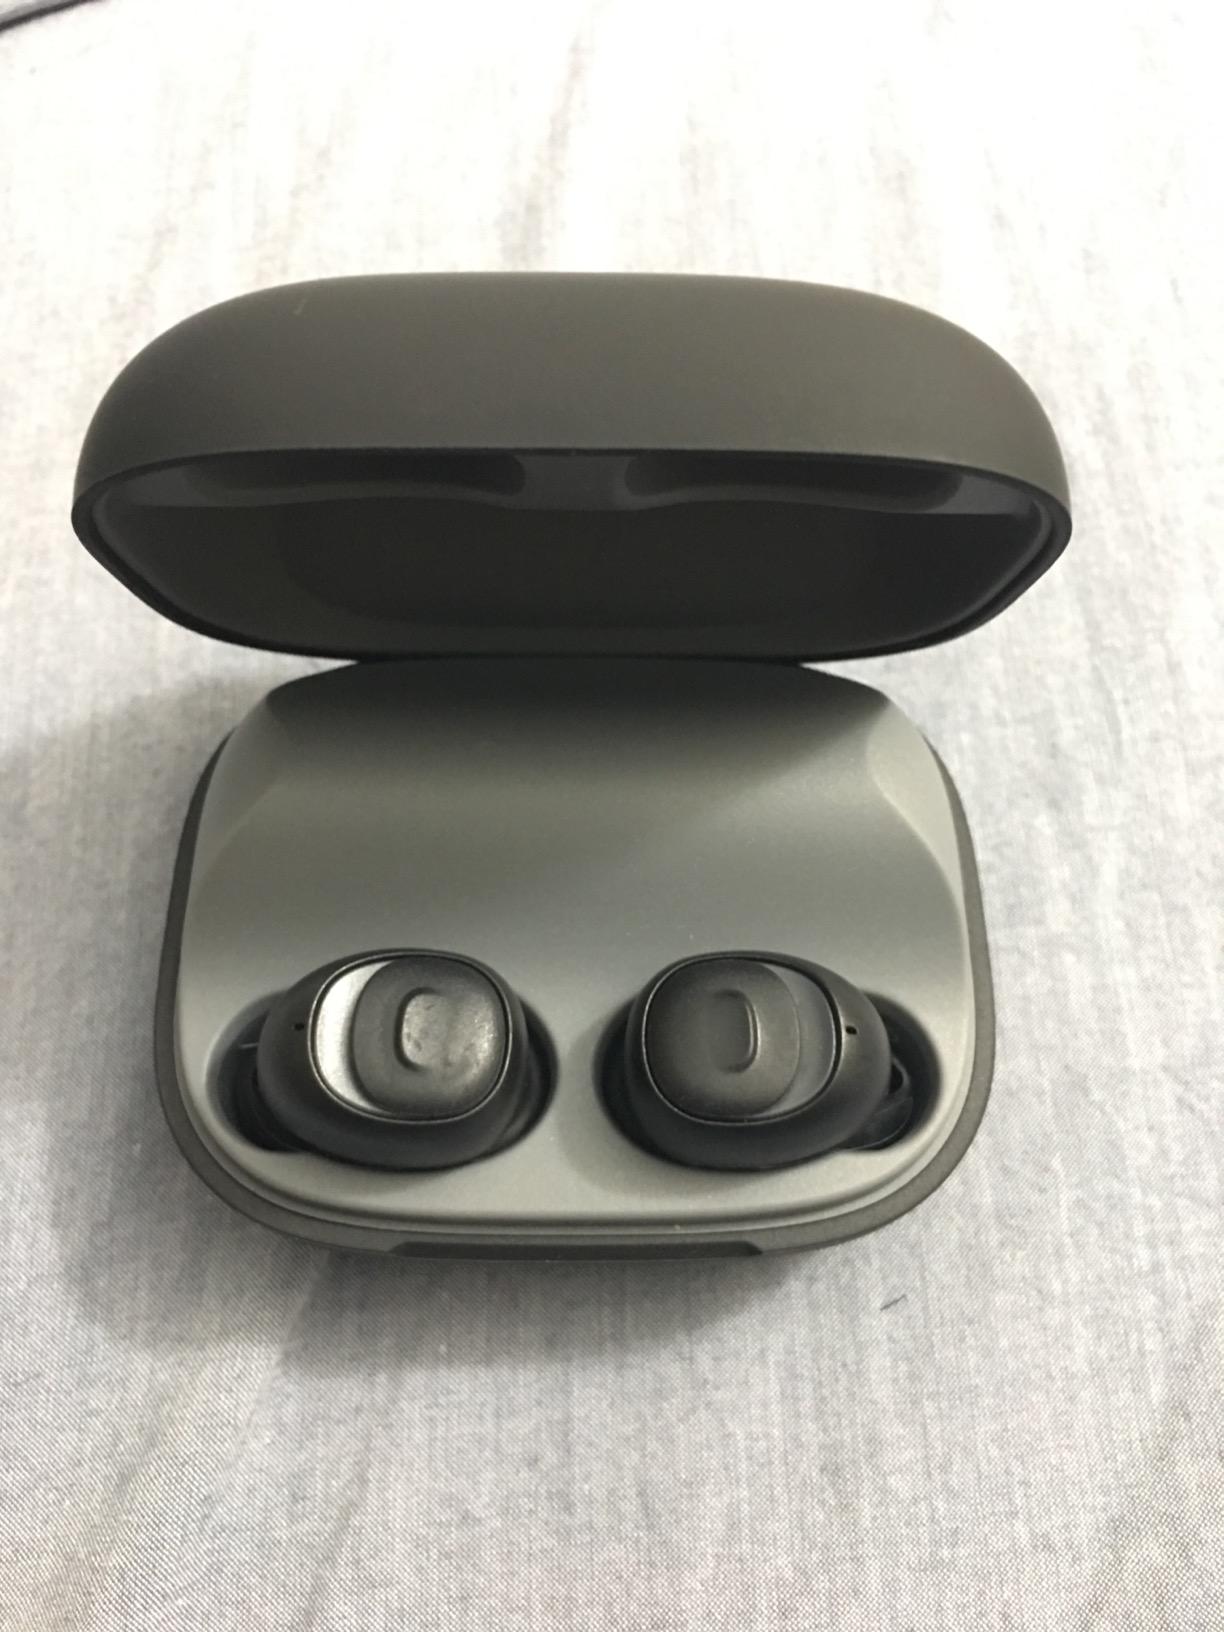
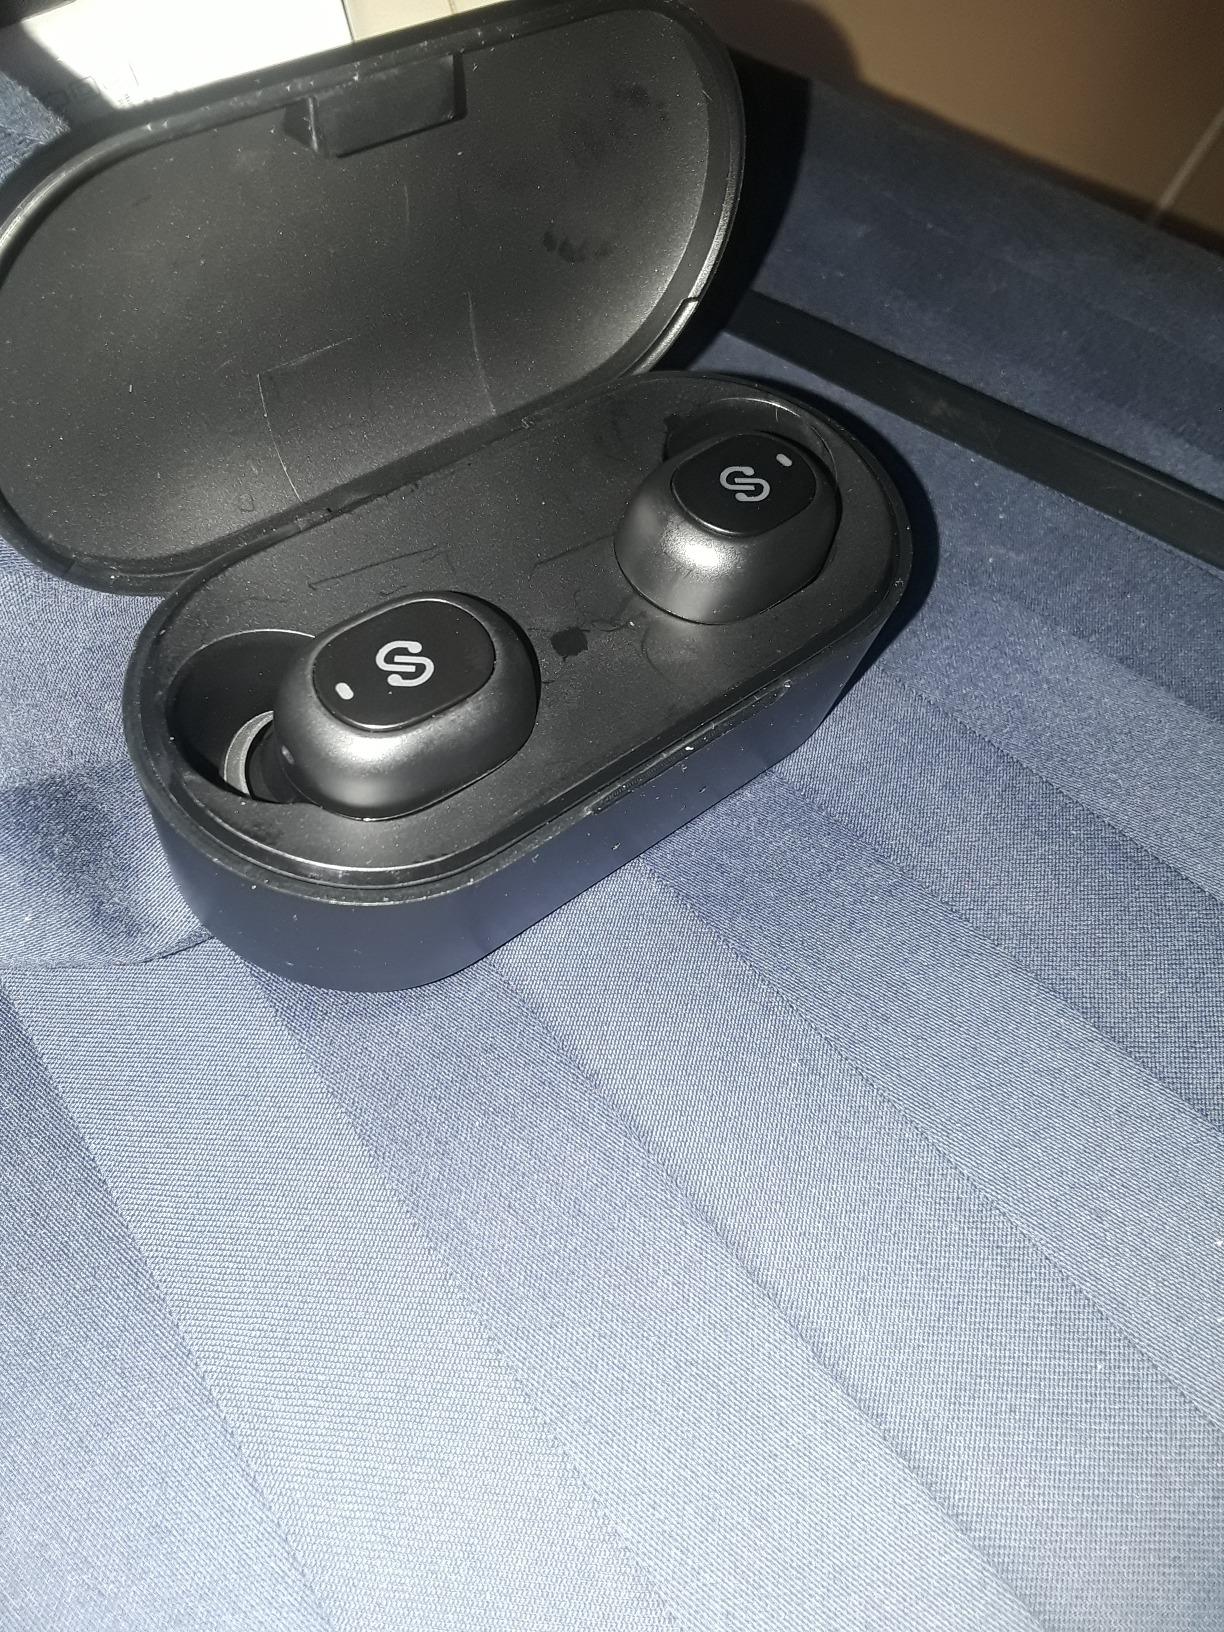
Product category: earbuds
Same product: no